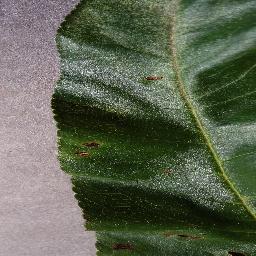
Label: Peach___Bacterial_spot